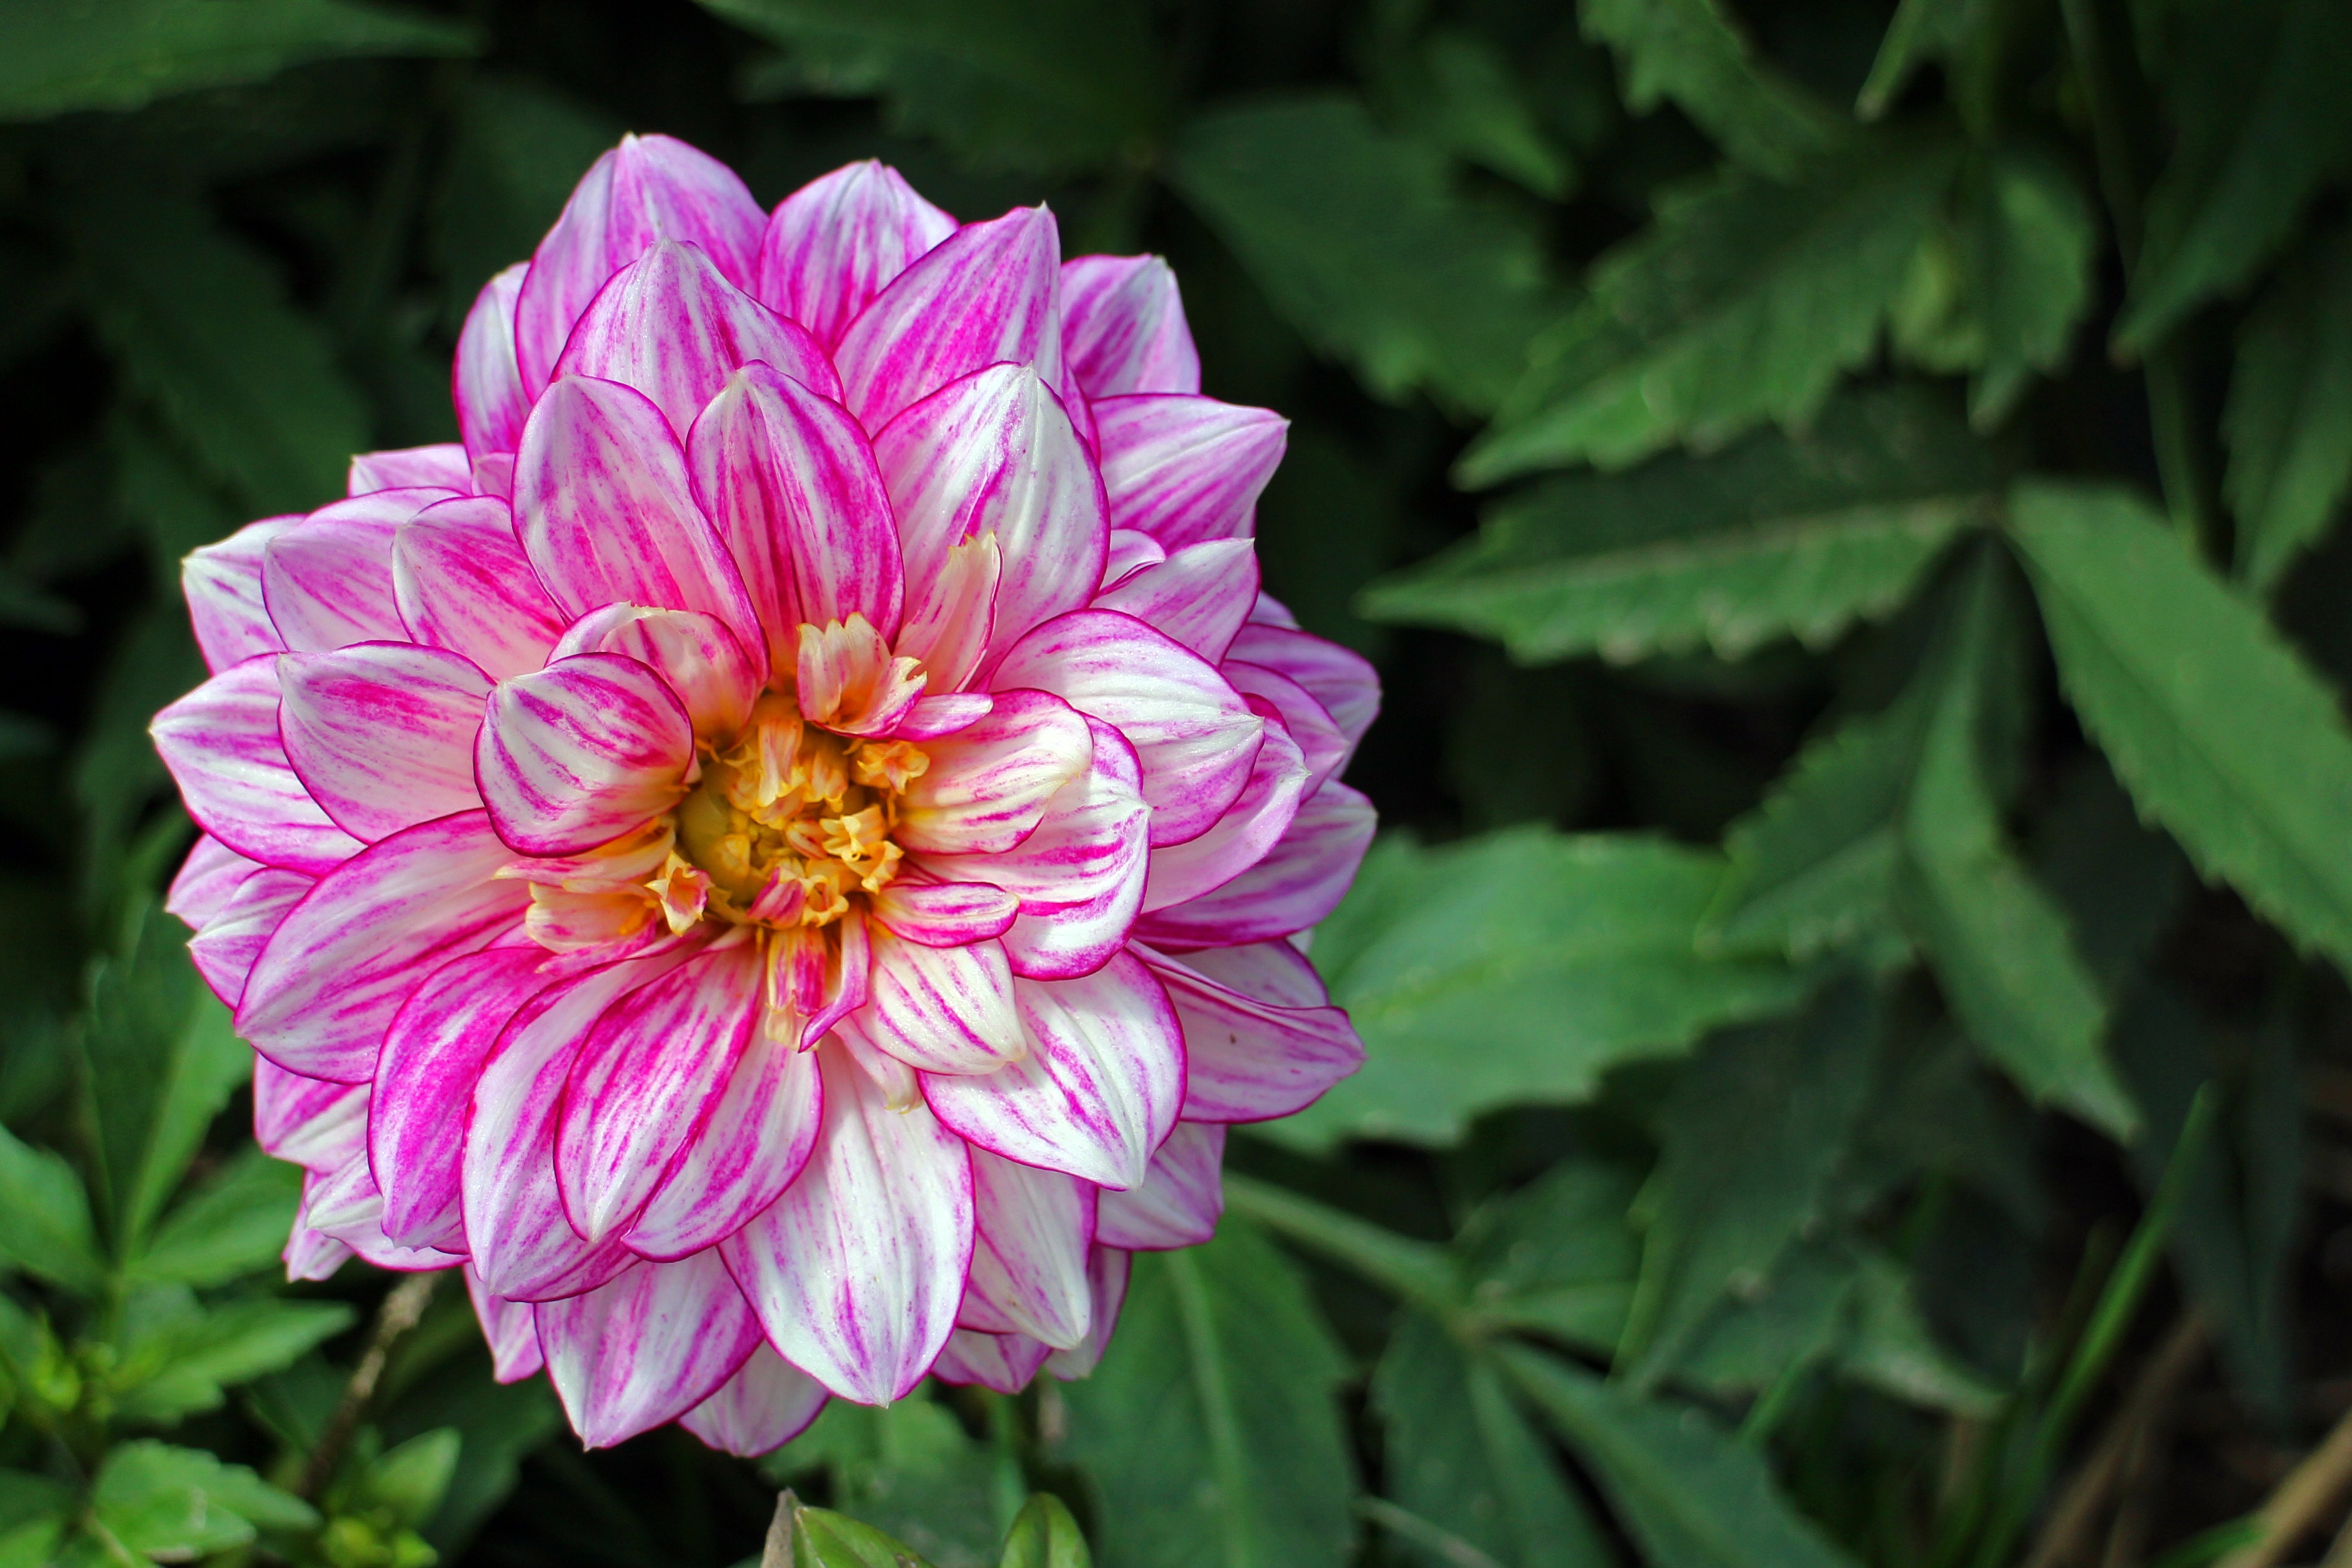
blossom, plant, flower, petal, bloom, autumn, botany, flora, dahlia, geothermal, flower garden, peony, composites, flowering plant, ornamental flower, daisy family, annual plant, land plant